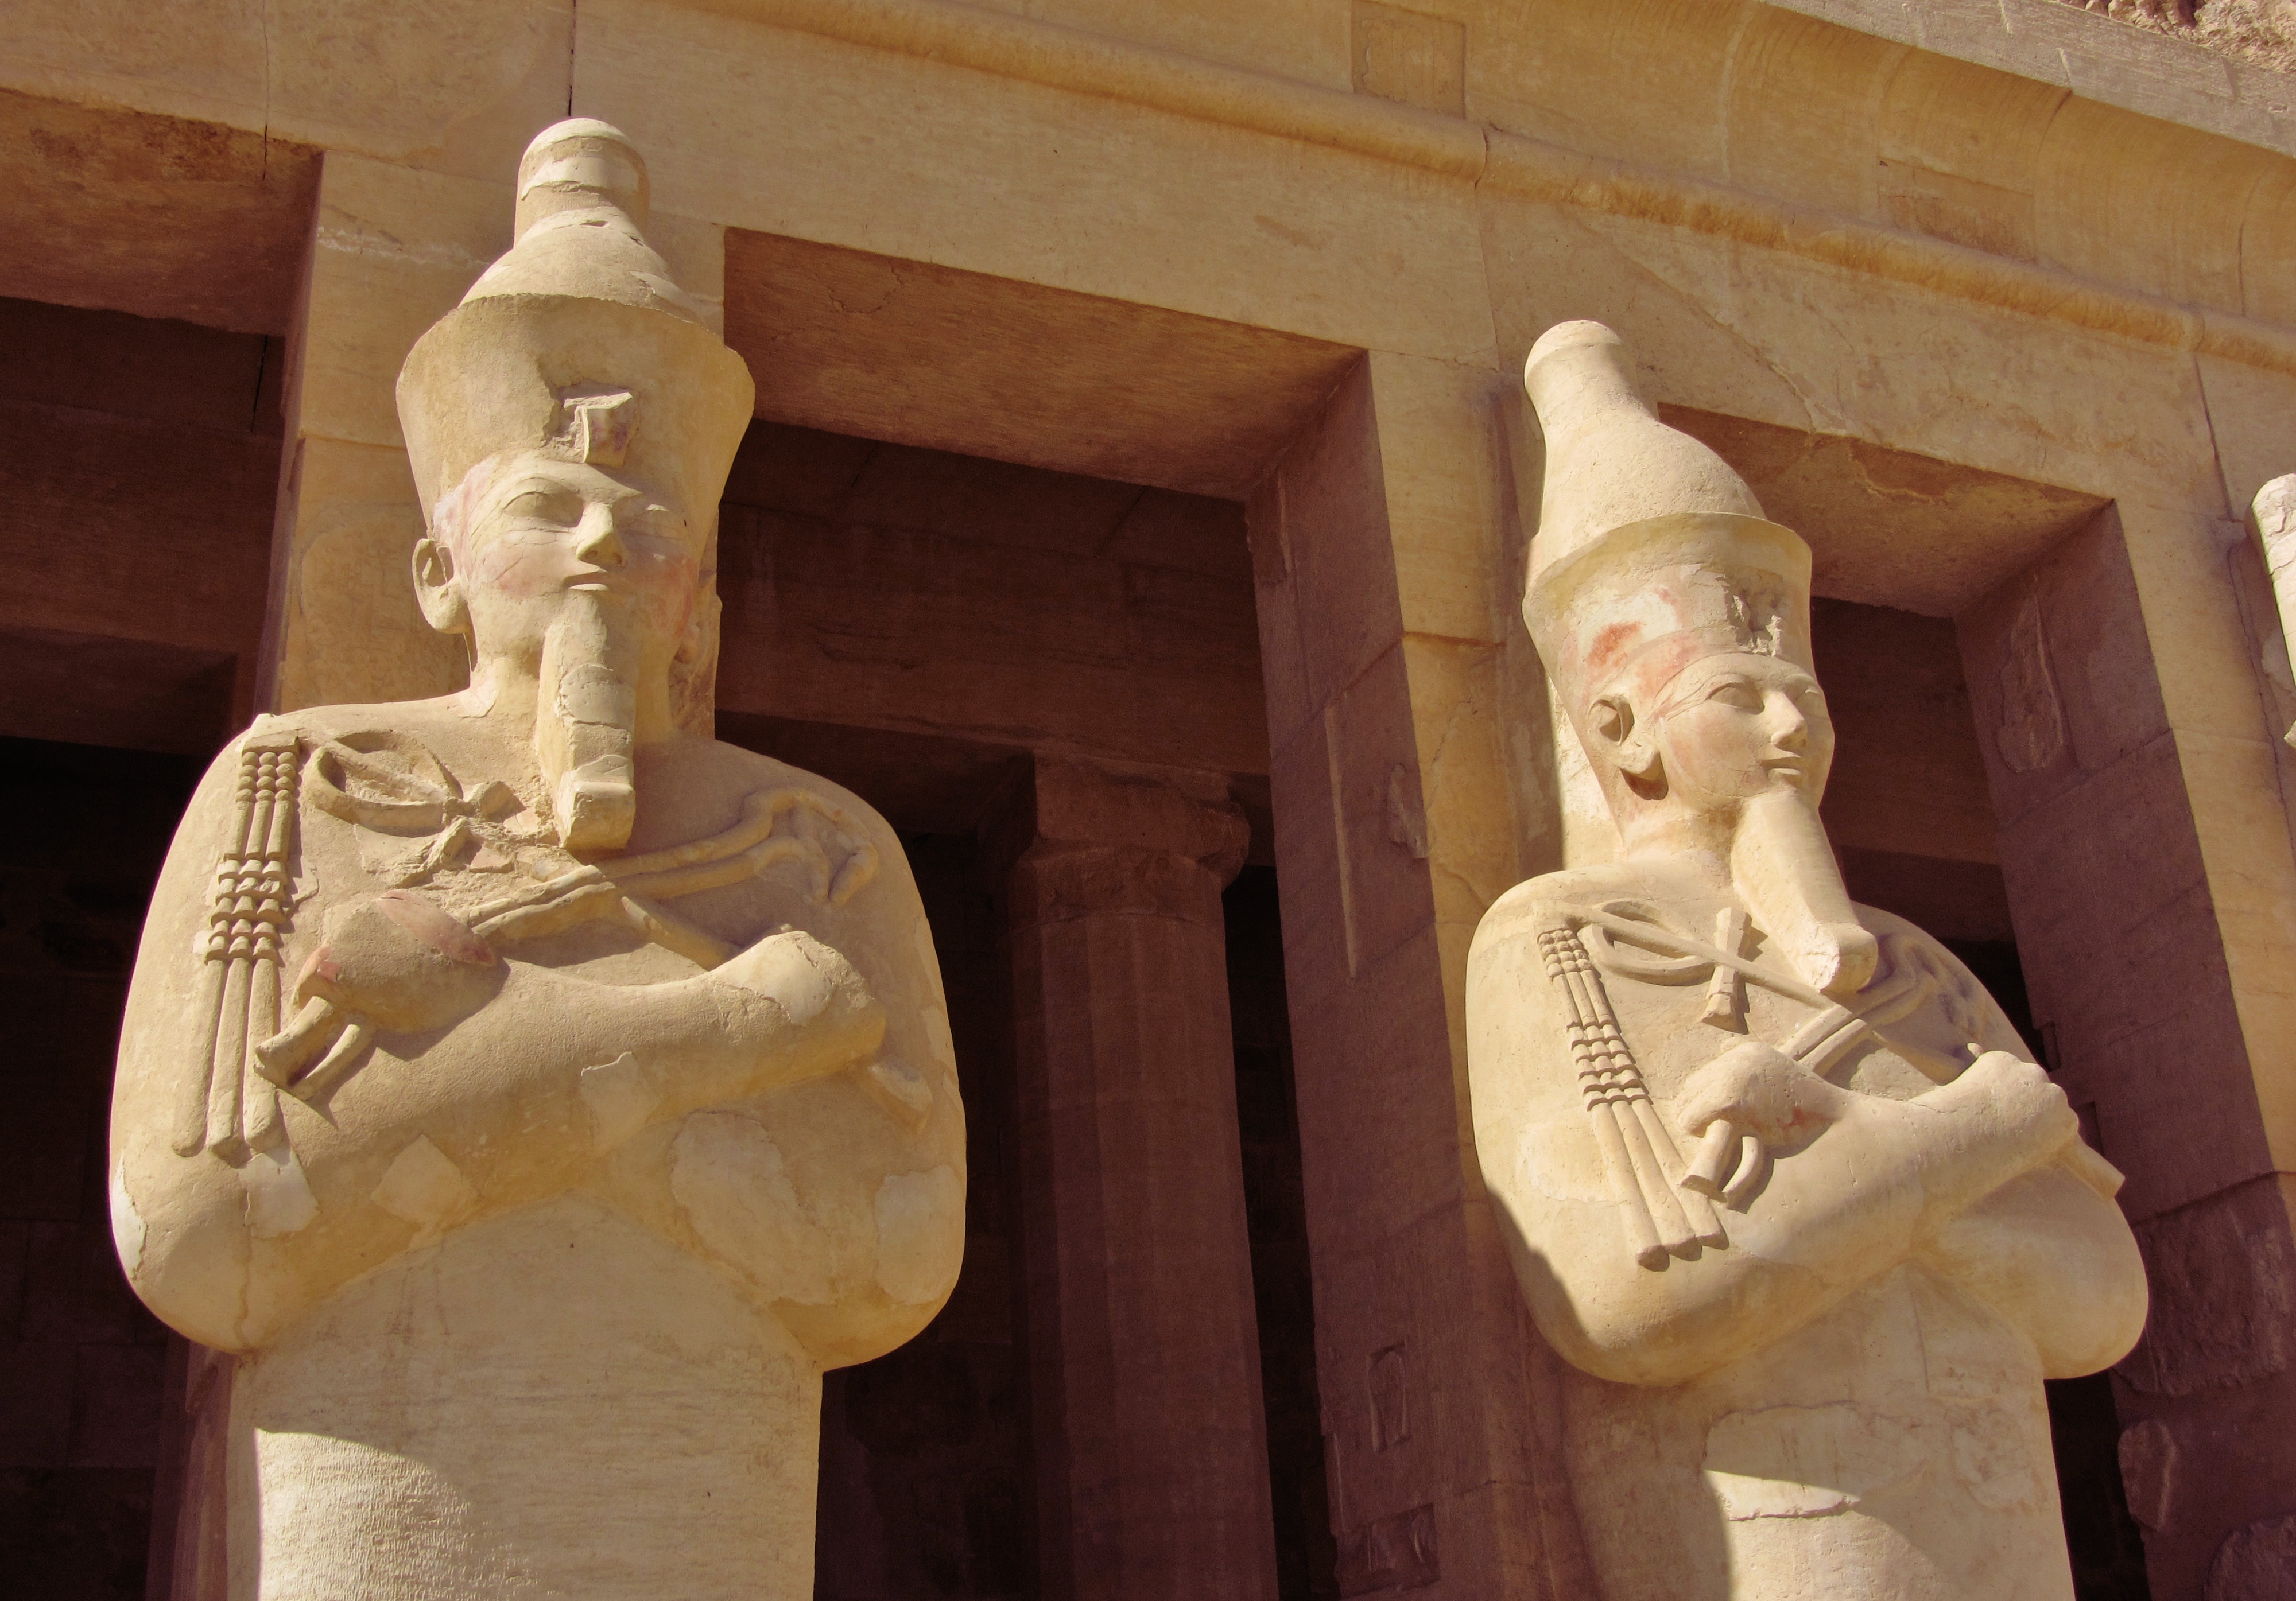
old, stone, monument, statue, column, religion, egypt, sculpture, art, figure, temple, women, queen, sanctuary, archeology, culture, history, united, carving, egyptian, pharaoh, hatshepsut, dynasty, funeral, stone carving, ancient history, deir el bahari, hatsepsut